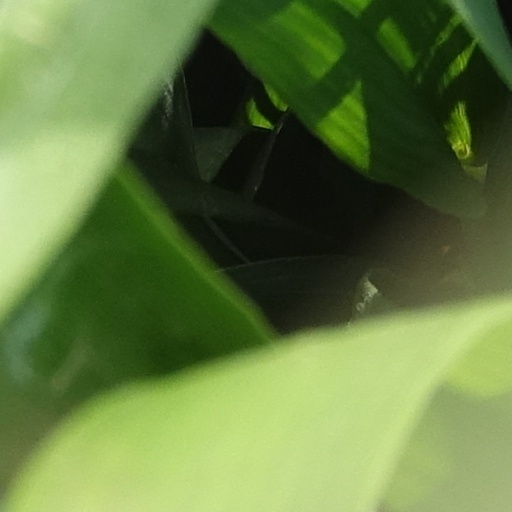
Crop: wheat